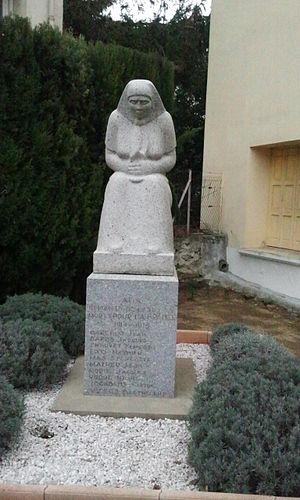
Monument aux morts de Las Illas
Las Illas ou Les Illes est une ancienne commune et un hameau situé à Maureillas-las-Illas, dans le département français des Pyrénées-Orientales.